Robert Leckie (RCAF officer)

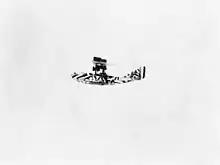
Felixstowe F.2A (N4283) in black and white "dazzle" scheme, flown by Captains Robert Leckie and Gerald Livock in March 1918.

On 1 April 1918, the Royal Naval Air Service was merged with the Army's Royal Flying Corps to form the Royal Air Force, and Leckie transferred to the new service with the rank of lieutenant (temporary captain), though on 8 April he was promoted to the temporary rank of major.